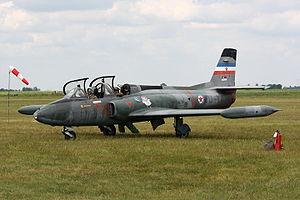
Le Soko G-2 Galeb est un avion militaire yougoslave.